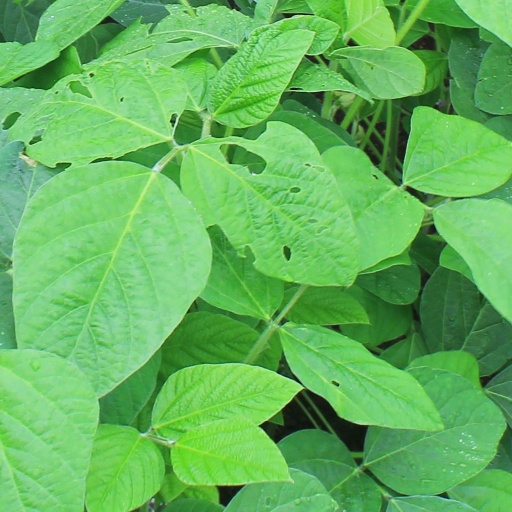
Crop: soybean